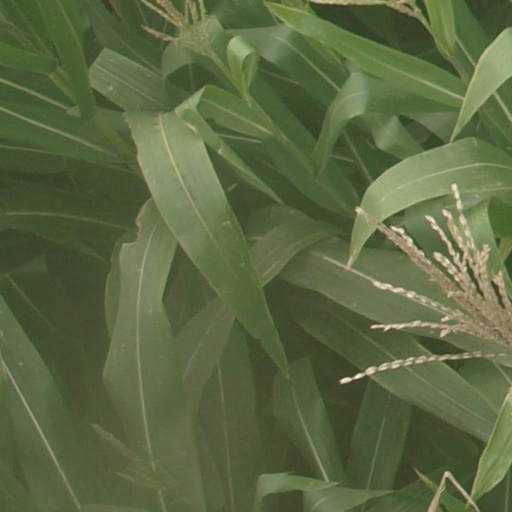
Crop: maize; corn